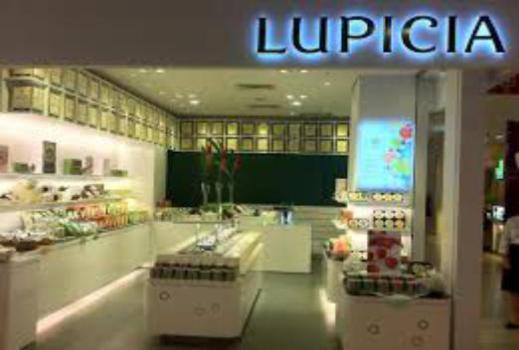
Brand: lupicia
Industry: Food